Burnside, Nova Scotia

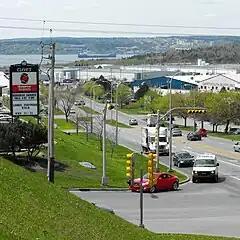
Akerley Boulevard

Its location has played a large role in its success. The construction of the A. Murray MacKay Bridge resulted in a boom of development in the area, since it provided a quick link to Halifax Peninsula, the Fairview Cove container terminal, the Halterm/south end container terminal, as well as many residential areas in the north end and Clayton Park, where many of the park's employees live.